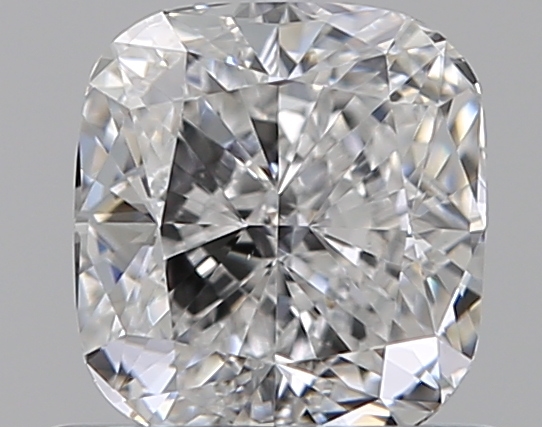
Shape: cushion
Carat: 0.72
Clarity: VS1
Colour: E
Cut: EX
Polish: EX
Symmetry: VG
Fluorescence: N
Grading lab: GIA
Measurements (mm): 5.26 x 4.88 x 3.23